Portland Vintage Trolley

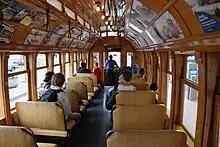
Interior of one of the faux-vintage streetcars

Until mid-2009, the Portland Vintage Trolley continued to serve the route it had followed since opening 18 years earlier, from the Lloyd District to Galleria/SW 10th Avenue station in downtown Portland, running on Sundays from 12 p.m. to 6 p.m., half-hourly, using two cars, but the final day of service along that route was August 23, 2009. In September 2009, the service was changed to a completely different route, but which is also a section of the MAX system. Commencing on September 13, 2009, Vintage Trolley service operated along the recently rebuilt Portland Transit Mall, on 5th and 6th Avenues in downtown, between Union Station and Portland State University. The service now used only one car and ran from 10:30 a.m. until 5:30 p.m. on its days of operation, which initially continued to include most Sundays from March through December. Passengers were permitted to board or alight at any of the MAX stations along the route. A round trip took approximately 30 minutes, and the headway varied between 30 minutes and 45 minutes. On this new route, the service was not wheelchair-accessible.